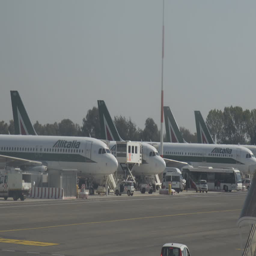
white plane steers to the terminal at the airport after landing .